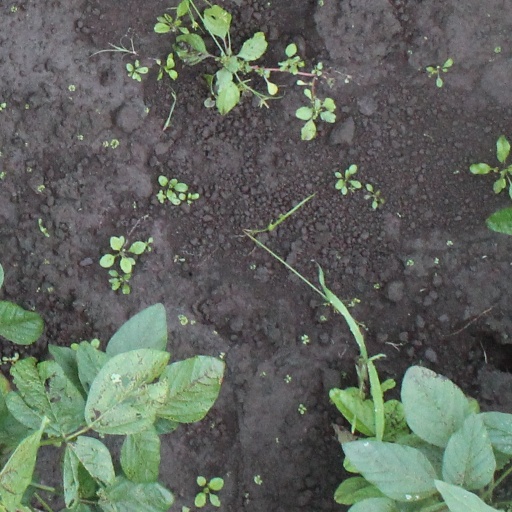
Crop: soybean